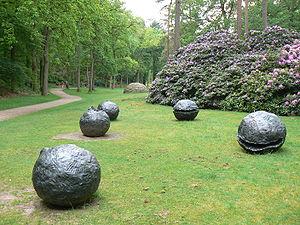
Lucio Fontana, né le 19 février 1899 à Rosario, province de Santa Fe, Argentine et mort le 7 septembre 1968 à Comabbio, près de Varèse en Italie, est un peintre et sculpteur argentin, fondateur du mouvement spatialiste associé à l'art informel.
Lucio Fontana, né le 19 février 1899 à Rosario, province de Santa Fe, Argentine et mort le 7 septembre 1968 à Comabbio, près de Varèse en Italie, est un peintre et sculpteur argentin, fondateur du mouvement spatialiste associé à l'art informel.